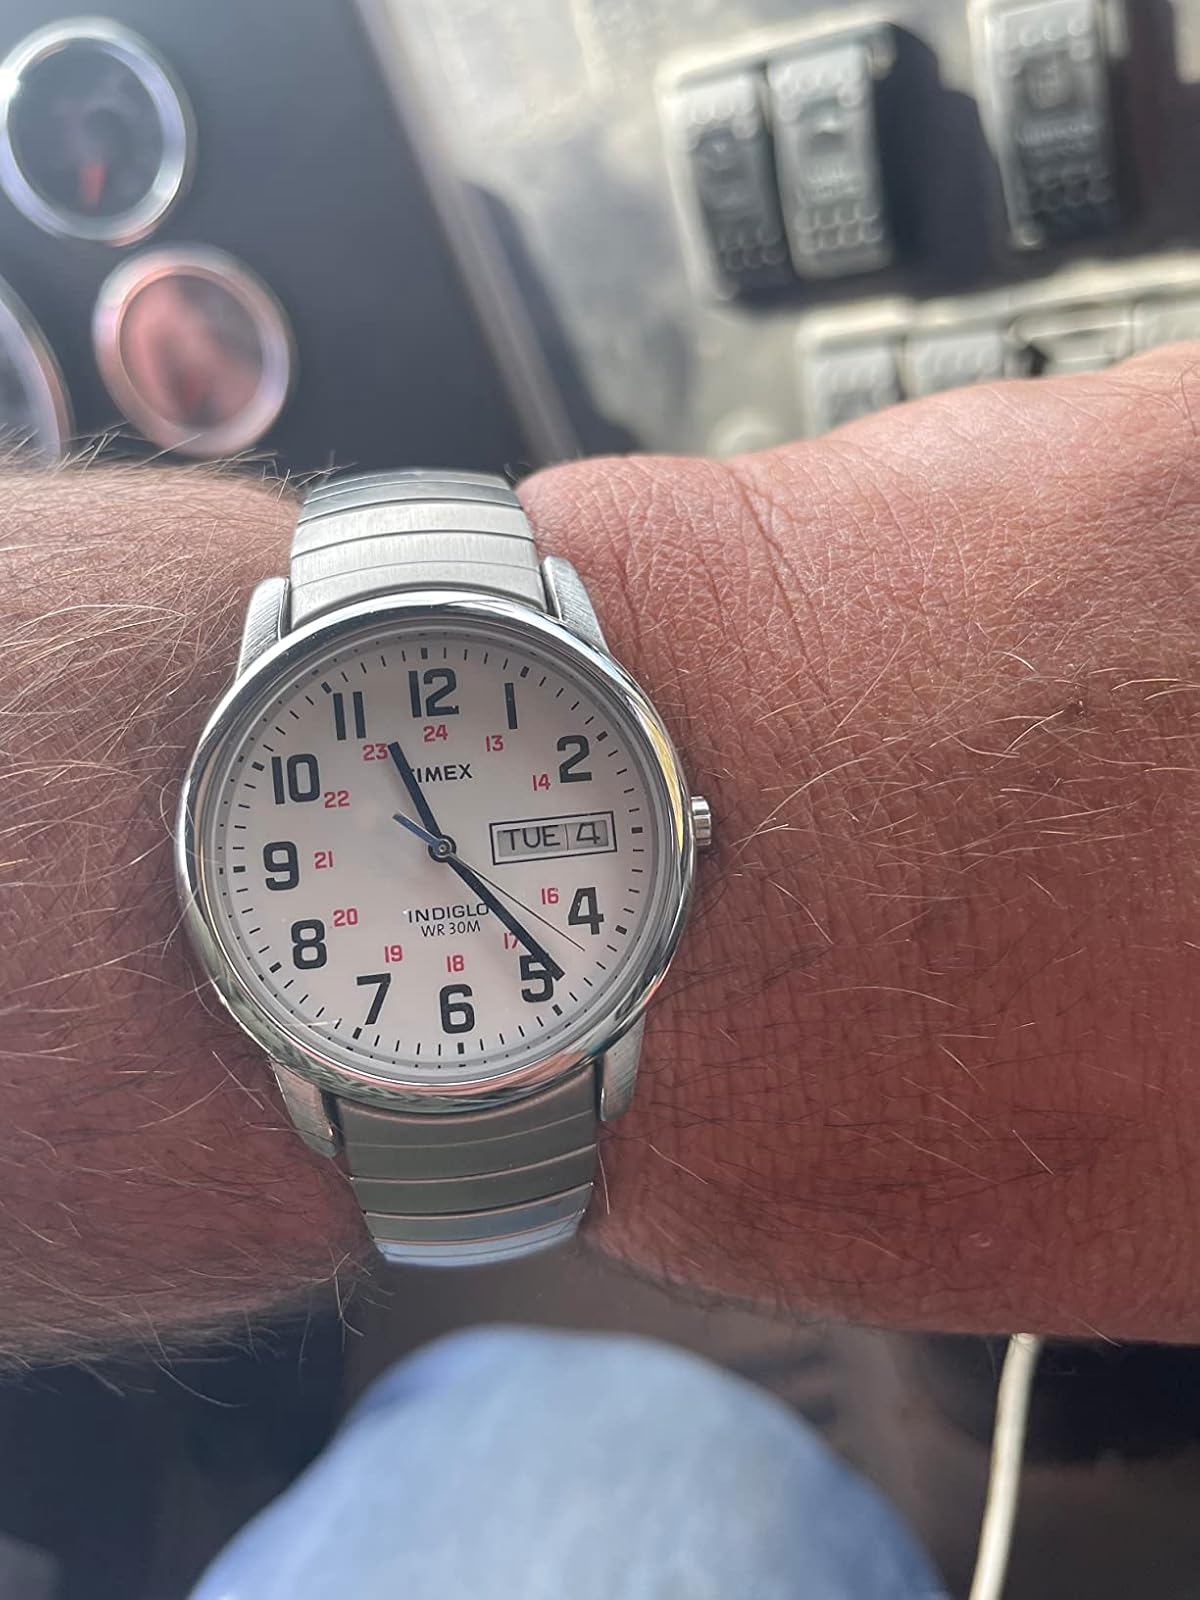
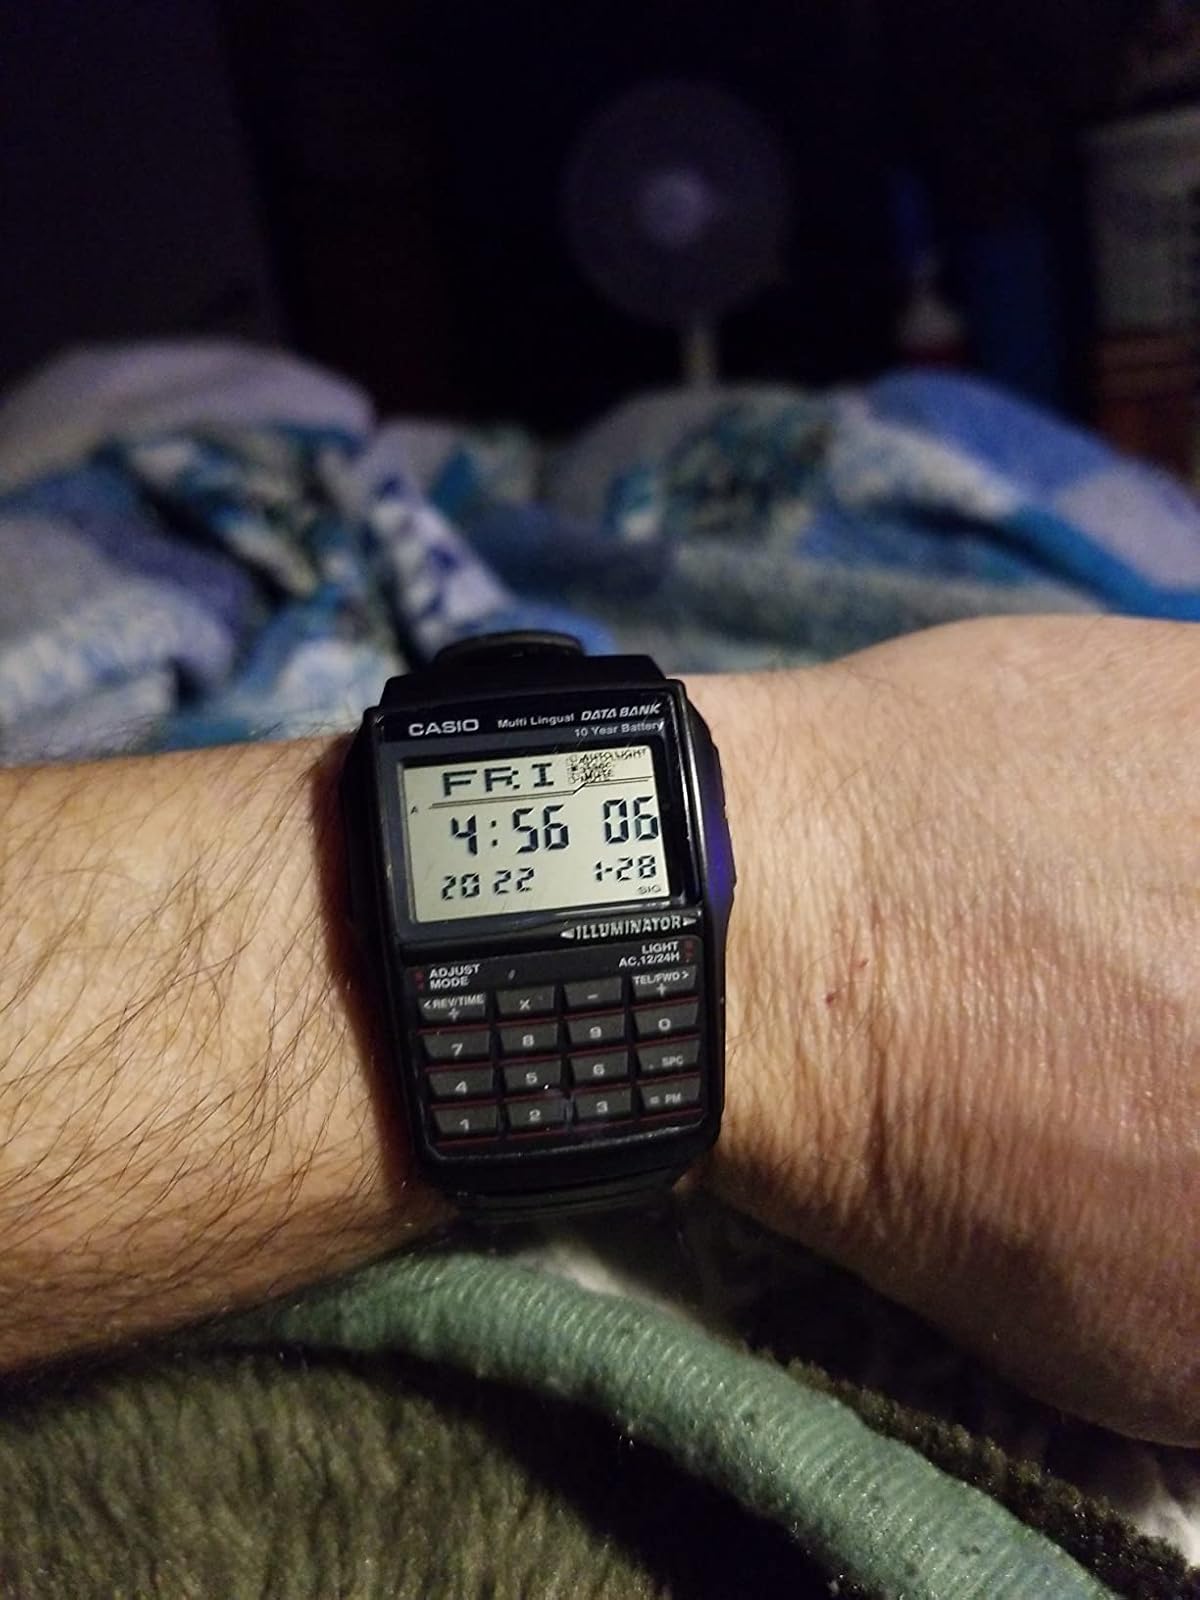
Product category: accessories_watch
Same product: no